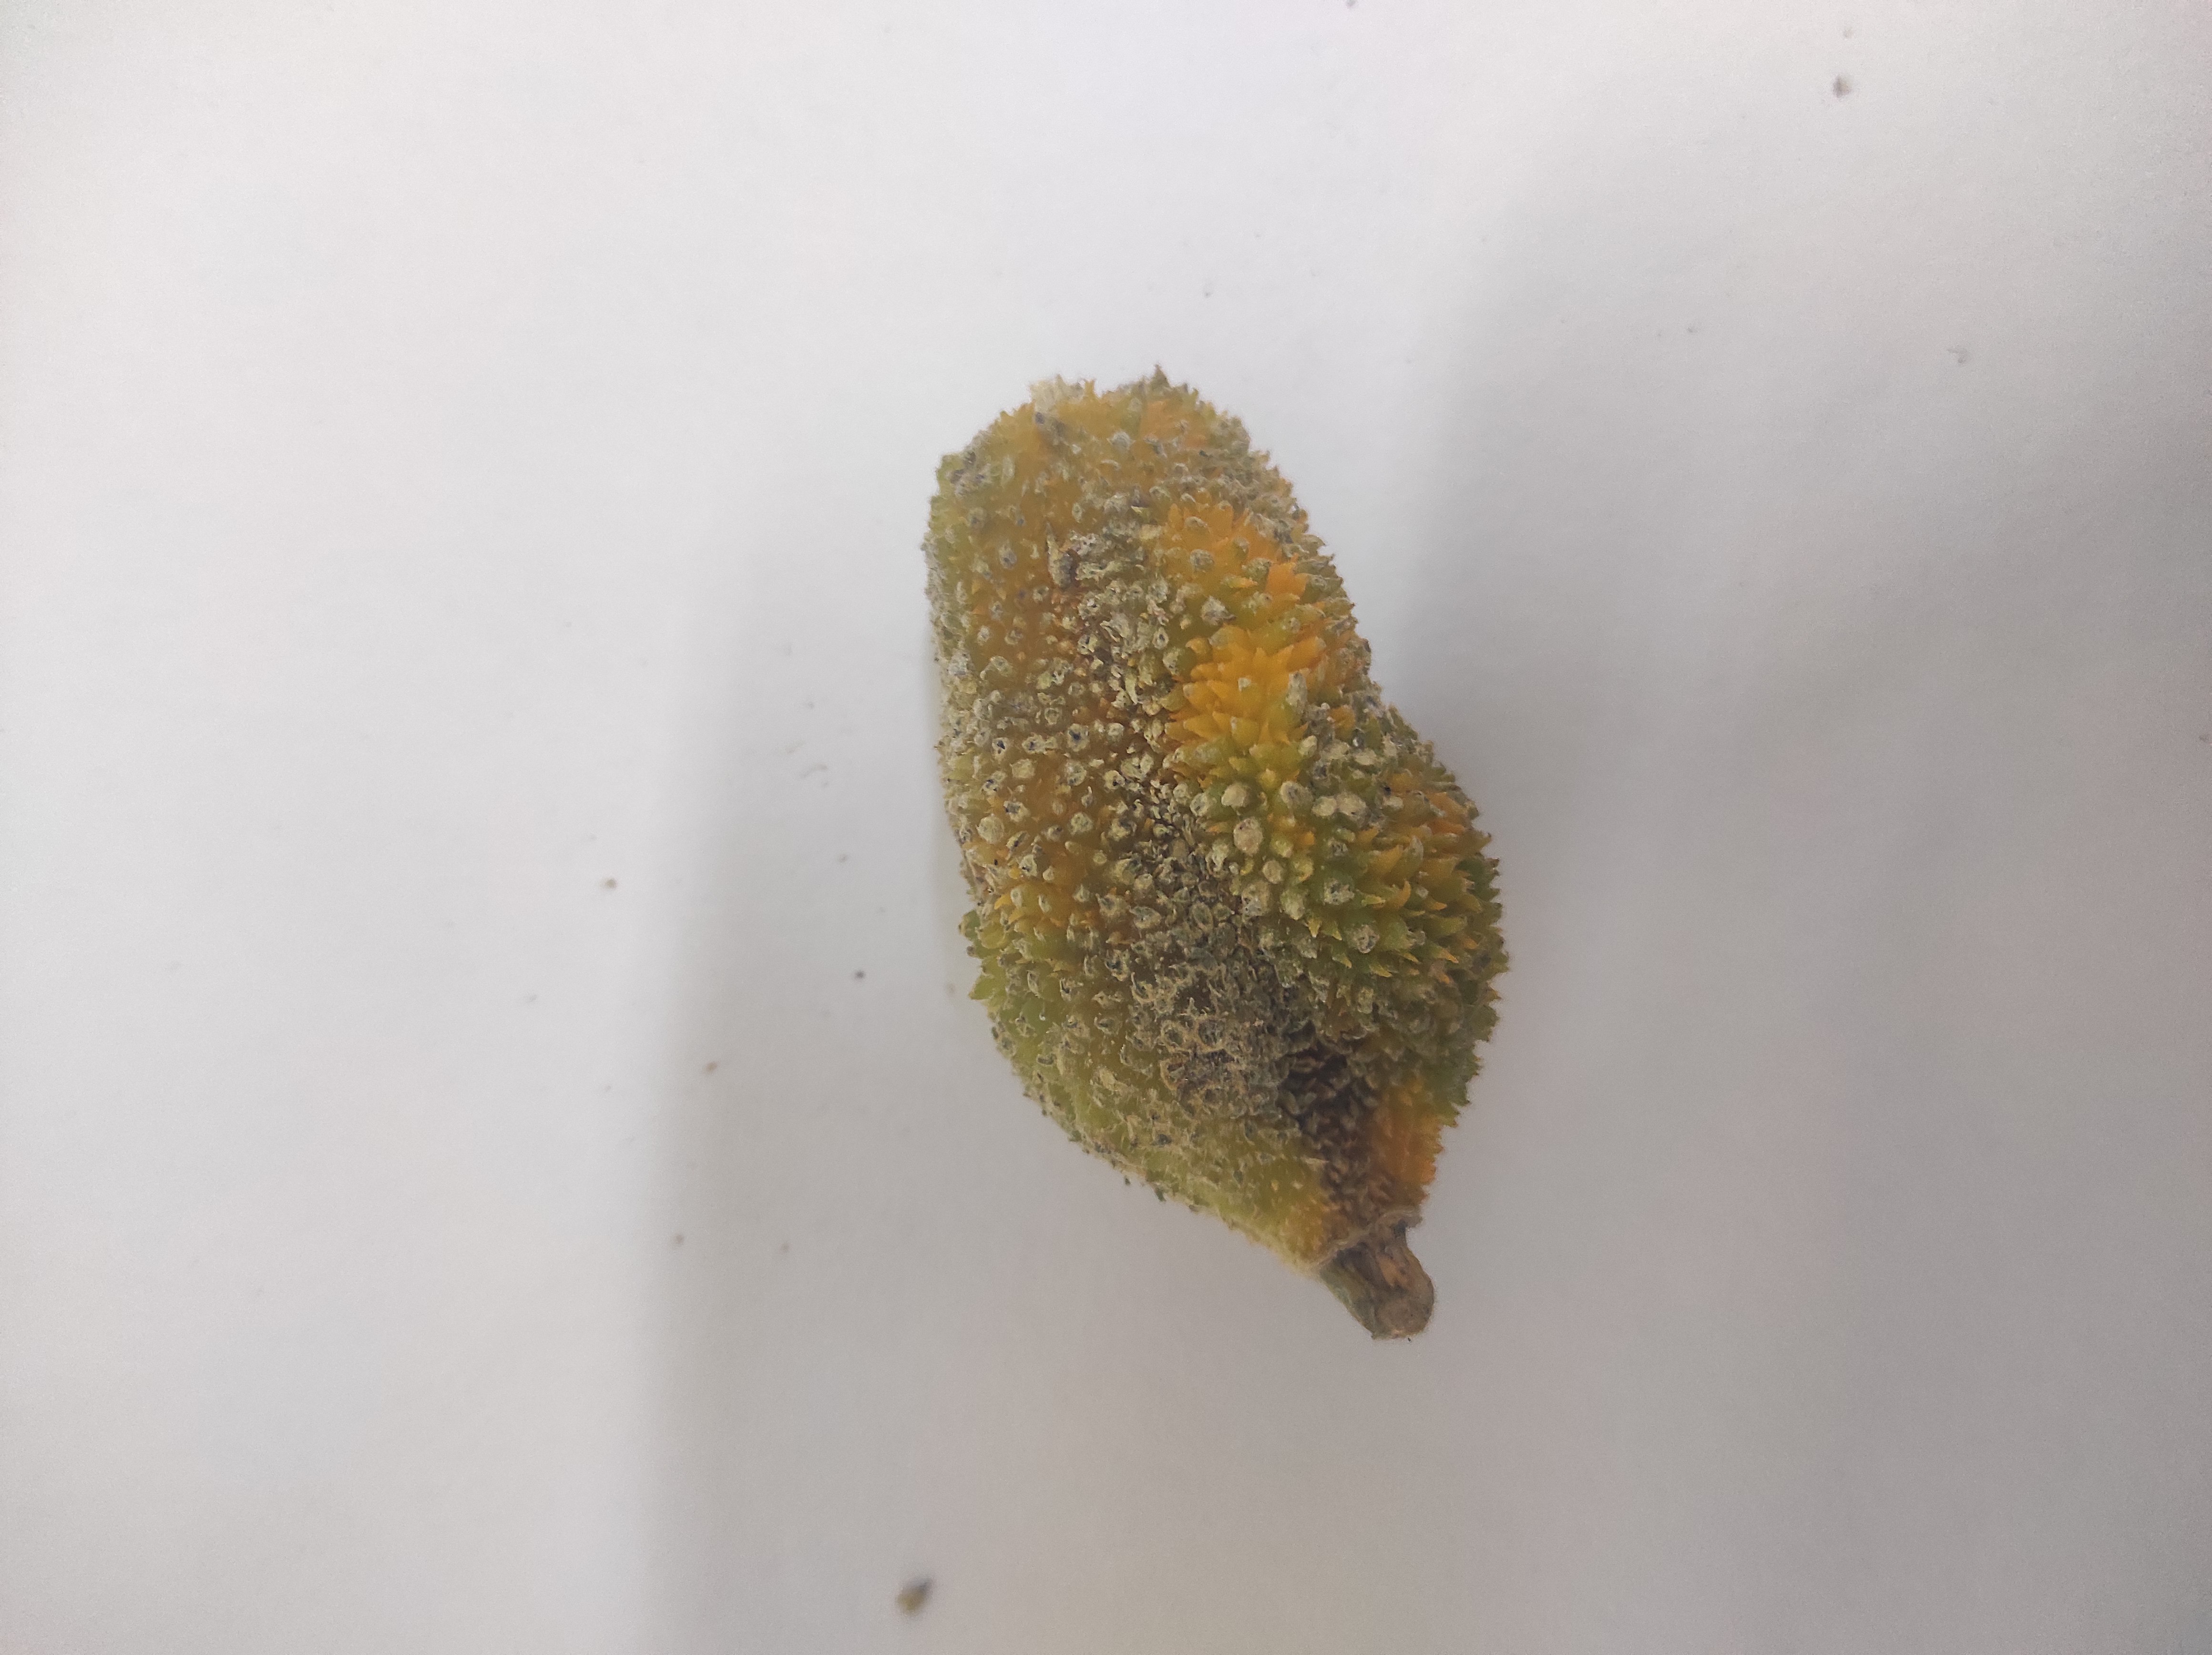
Crop: Spiny Gourd
Condition: Damaged